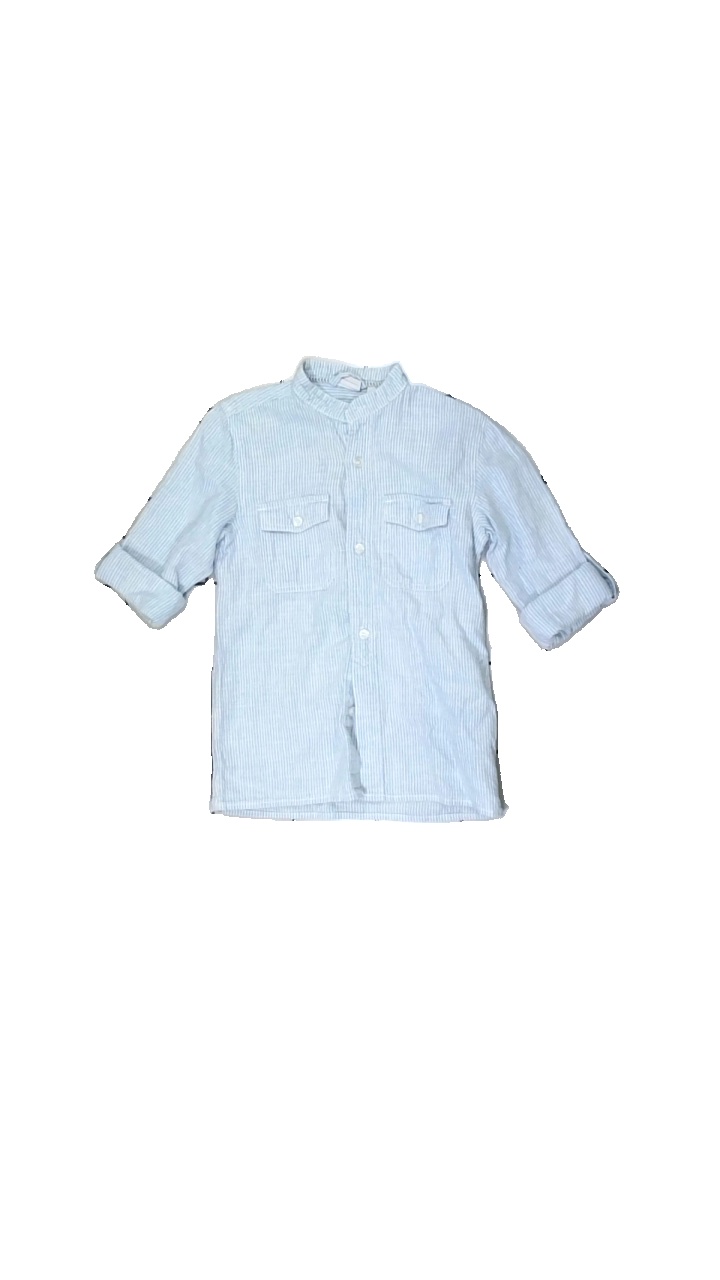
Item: Shirt (Children)
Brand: Kappahl
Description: Striped cotton shirt for kids, size 122.
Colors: White, Blue
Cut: Regular
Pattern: Striped
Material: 100% cotton
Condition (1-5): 4
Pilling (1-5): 5
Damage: stain near shoulder seams
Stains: Minor
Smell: Minor
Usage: Recycle
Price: <50